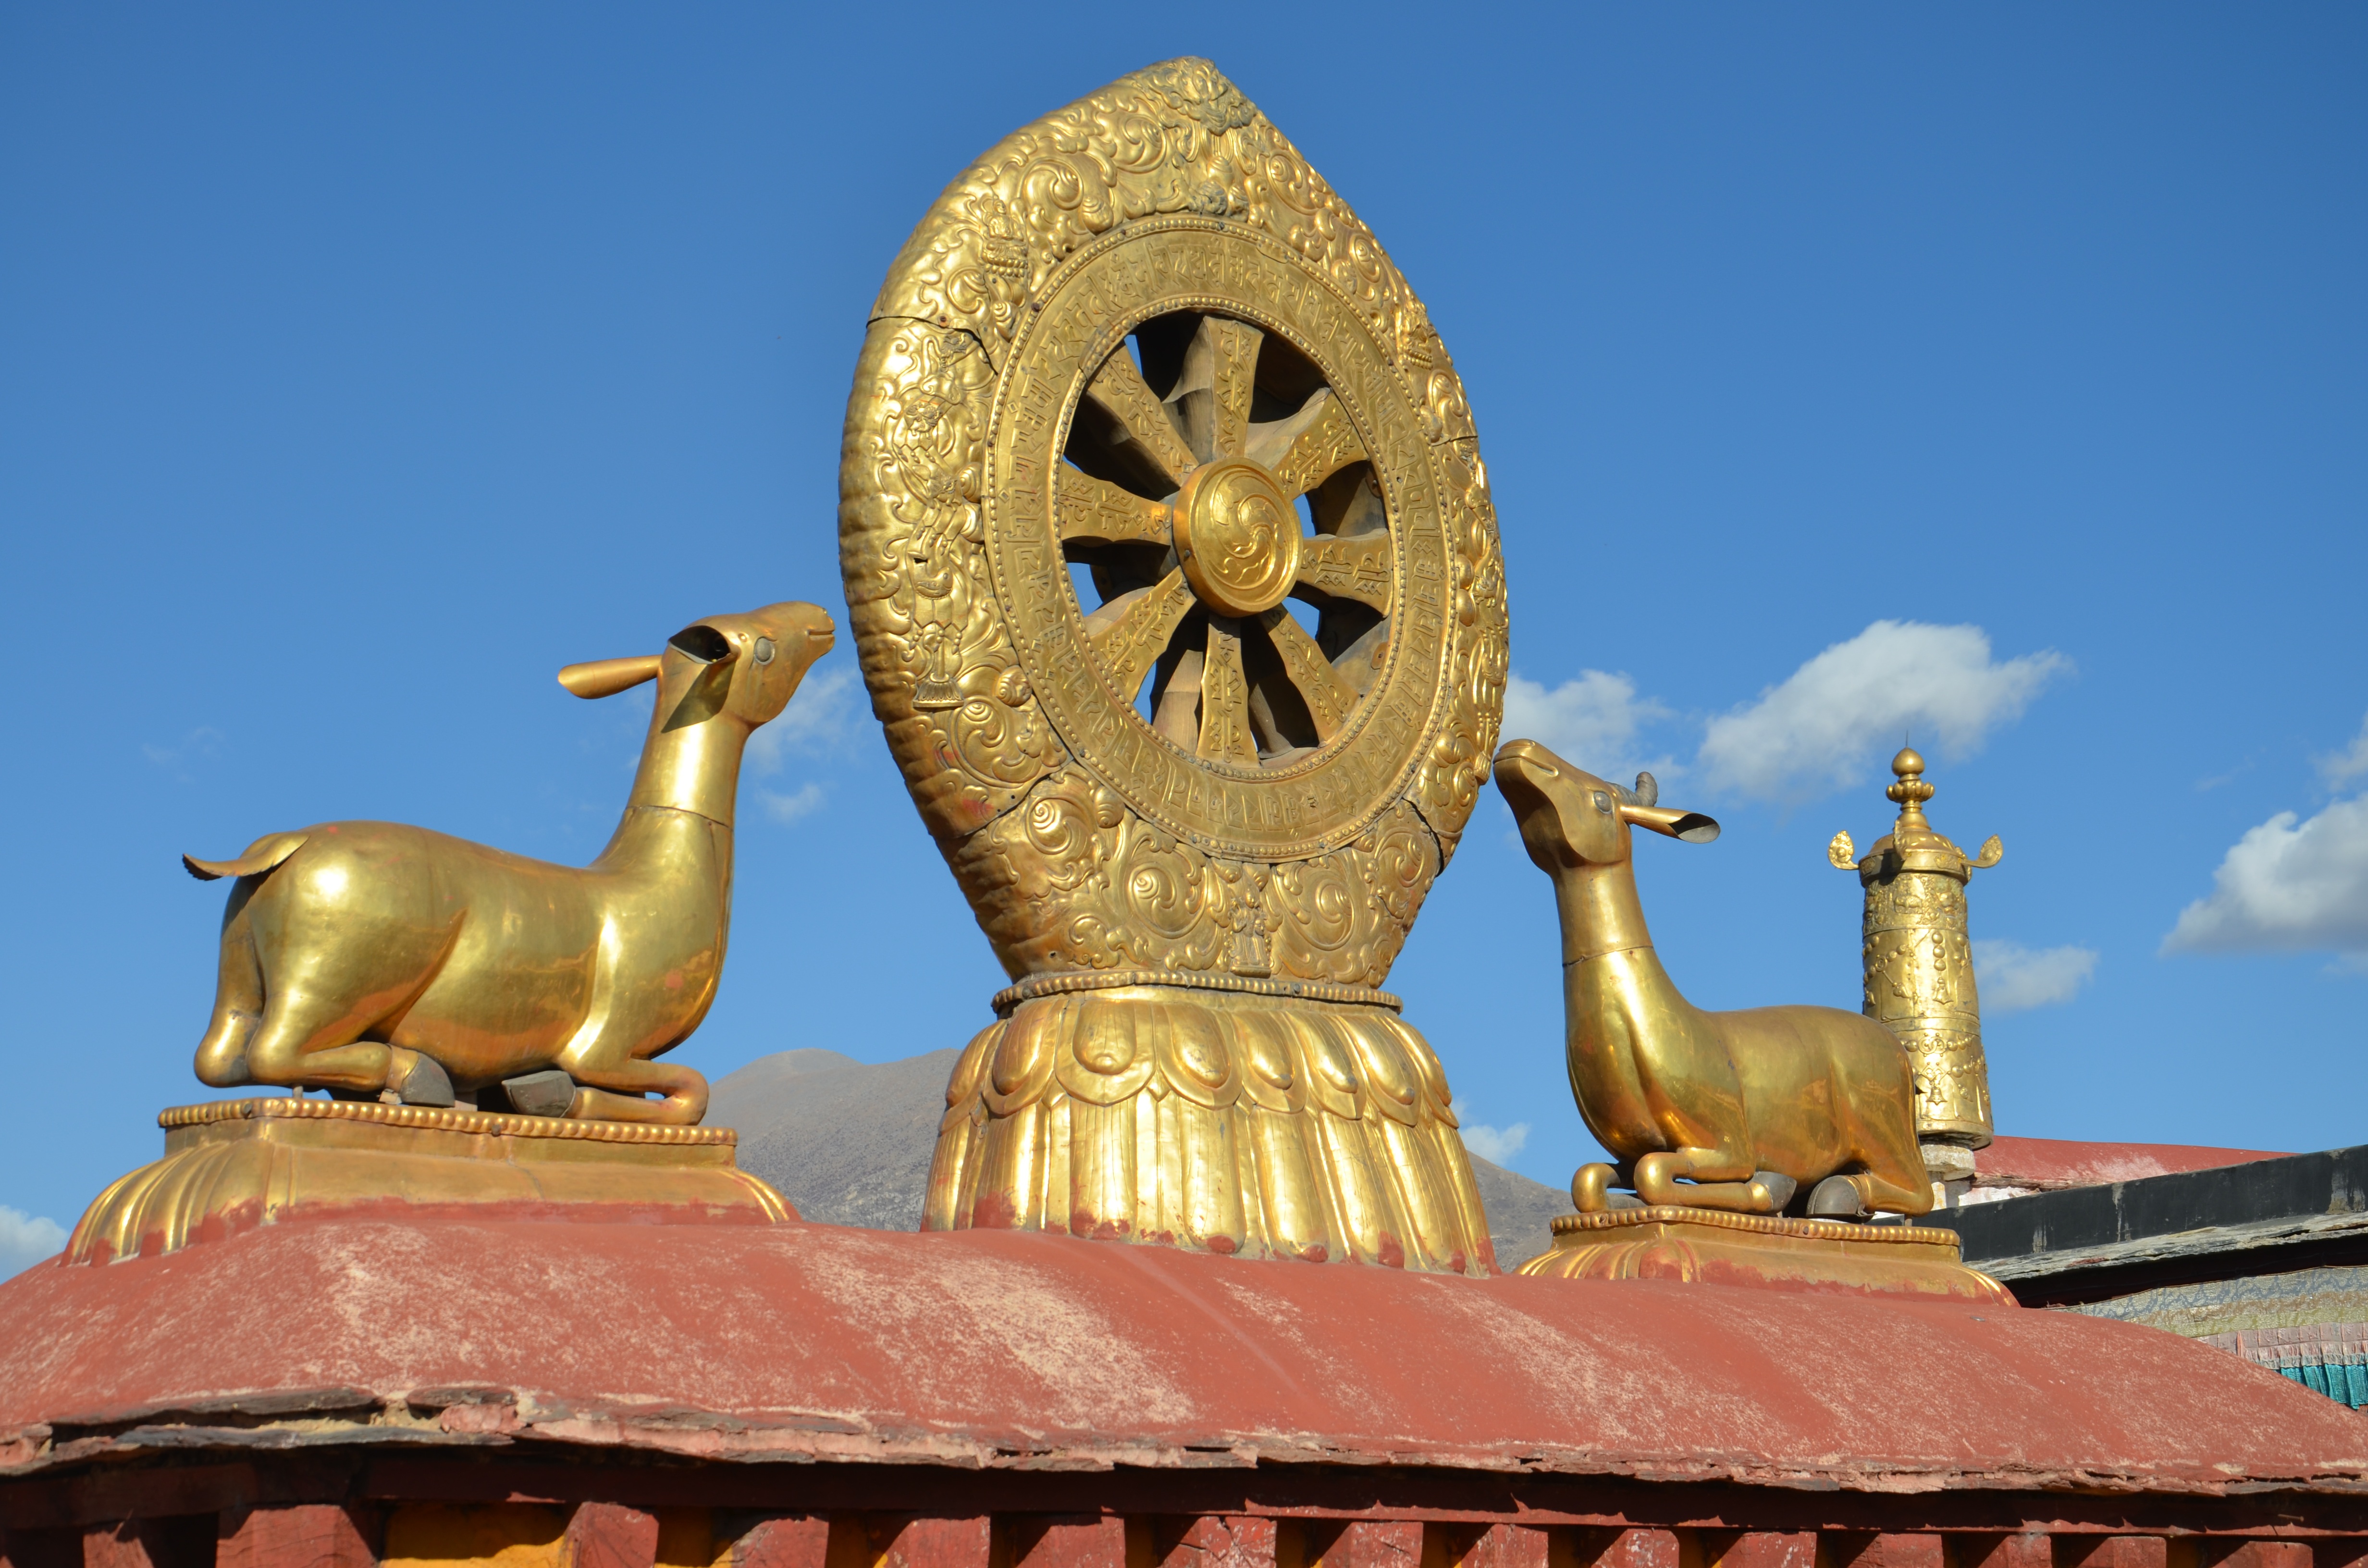
roof, monument, travel, statue, landmark, place of worship, blue sky, tibet, sculpture, temple, carving, lhasa, ancient history, the golden dome, jokhang temple